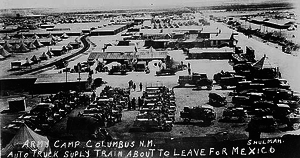
L'expédition punitive, appelée Expédition mexicaine aux États-Unis, est une opération militaire lancée par l'Armée de terre américaine contre les troupes irrégulières mexicaines de Pancho Villa, du 3 mars 1916 au 7 février 1917 durant la Révolution mexicaine. L'expédition avait pour but de capturer Pancho Villa après la bataille de Columbus au Nouveau-Mexique, première invasion du territoire américain depuis la Guerre anglo-américaine de 1812. Elle n'atteignit pas son objectif.
La guerre de la frontière américano-mexicaine ou la campagne de la frontière se réfère aux engagements militaires qui ont lieu dans la région de la frontière américano-mexicaine au cours de la Révolution mexicaine. La Bandit War au Texas fait partie de la guerre de la frontière.